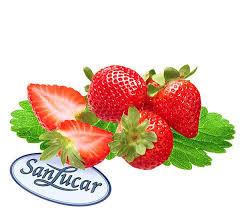
Label: Strawberry